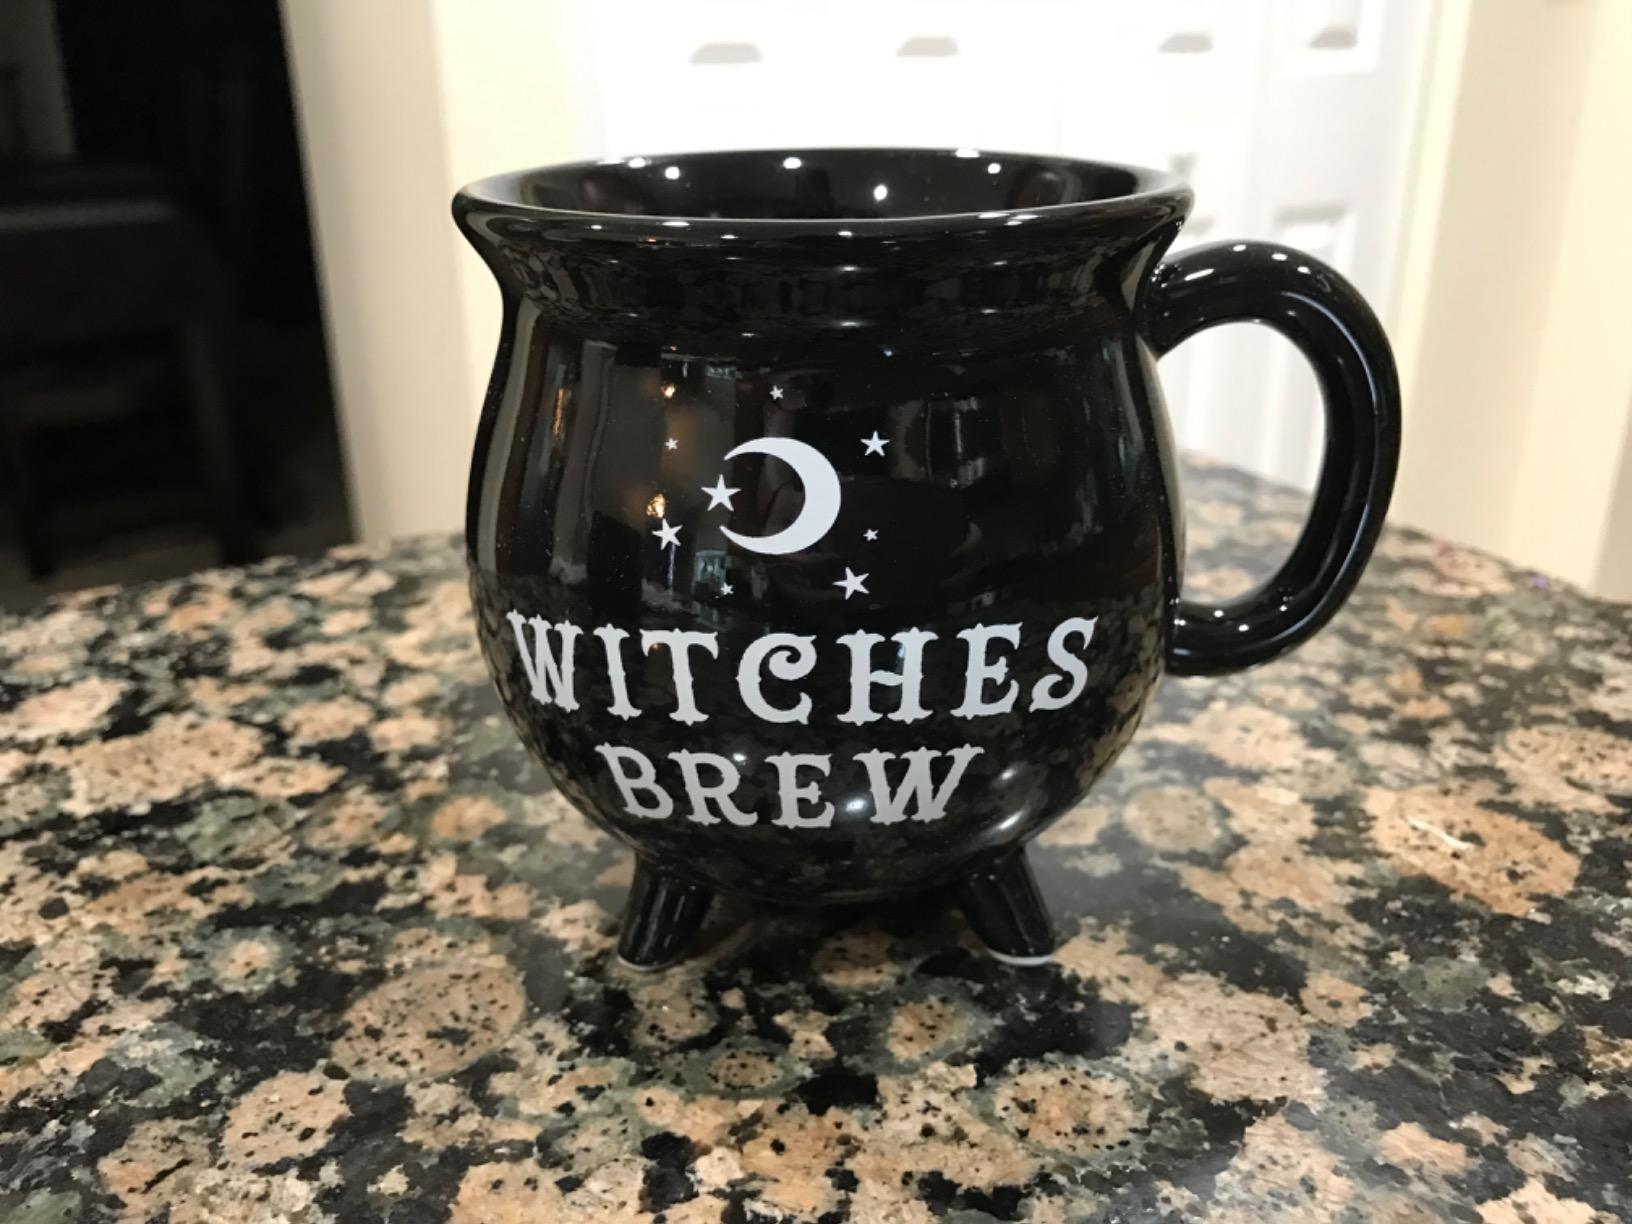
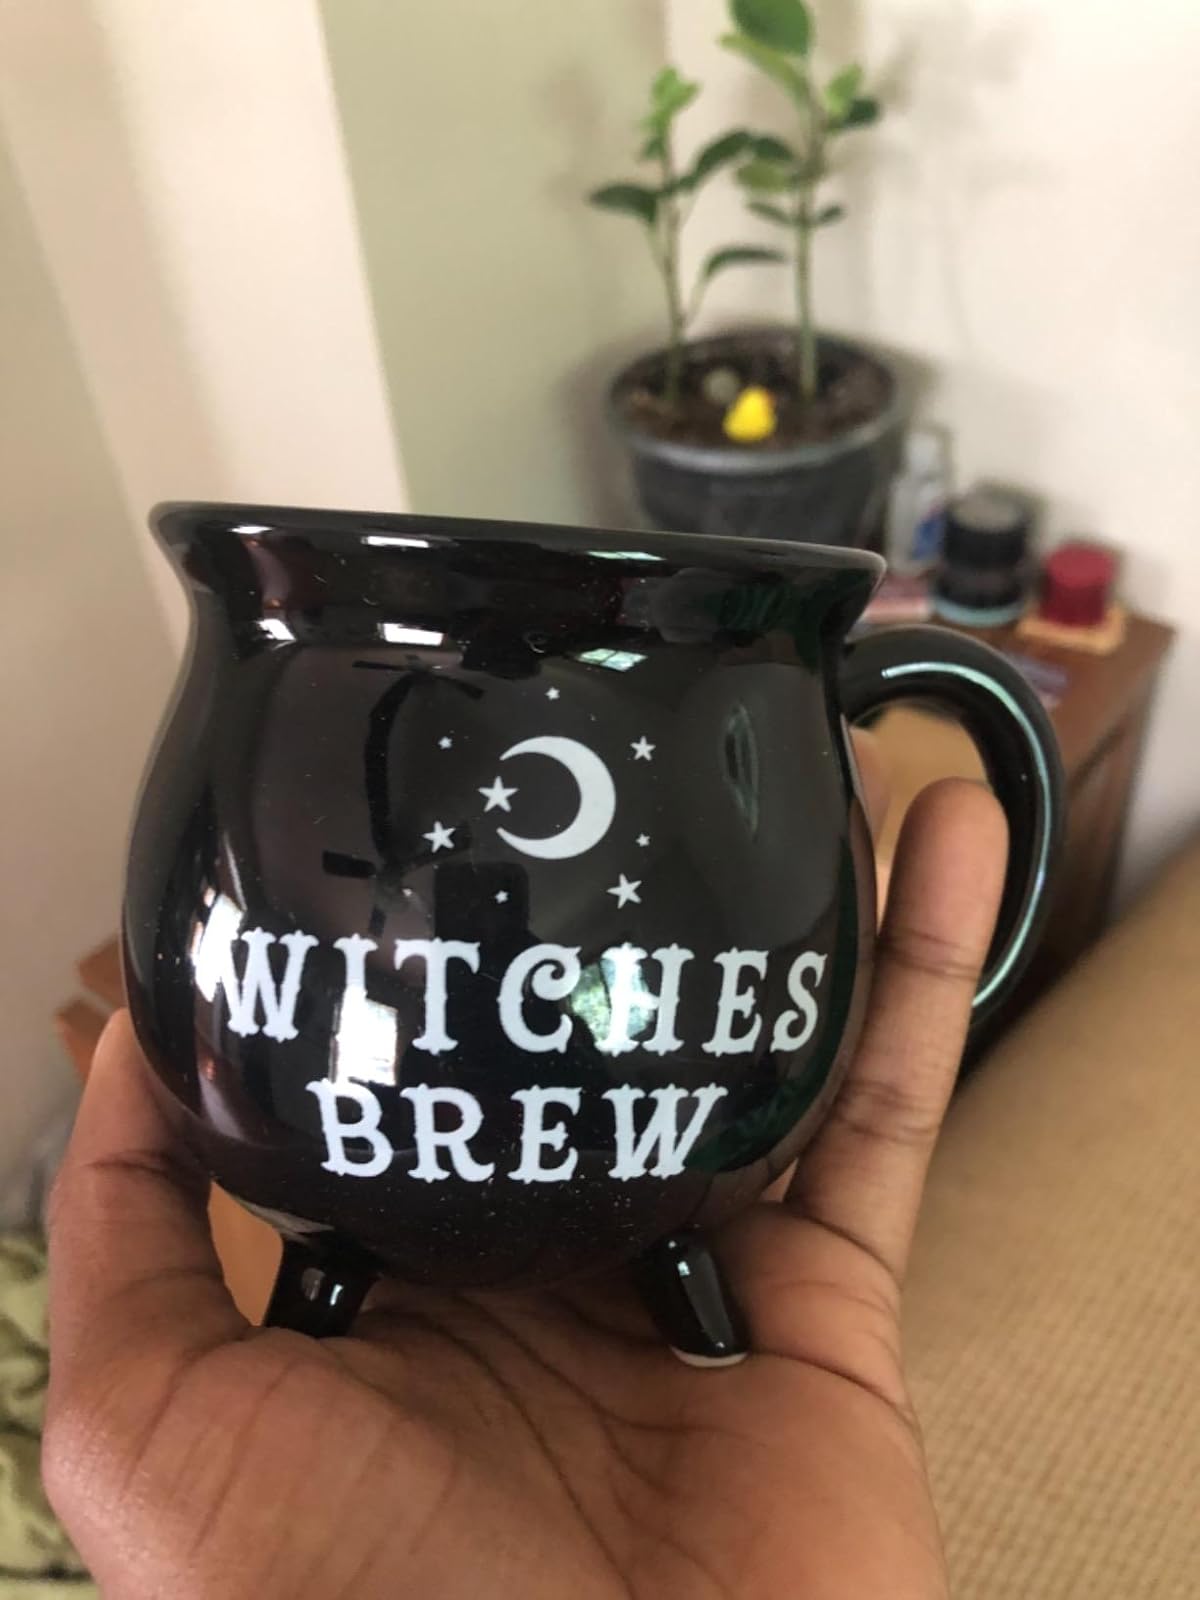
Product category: items_mug
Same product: yes